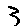
Label: 3